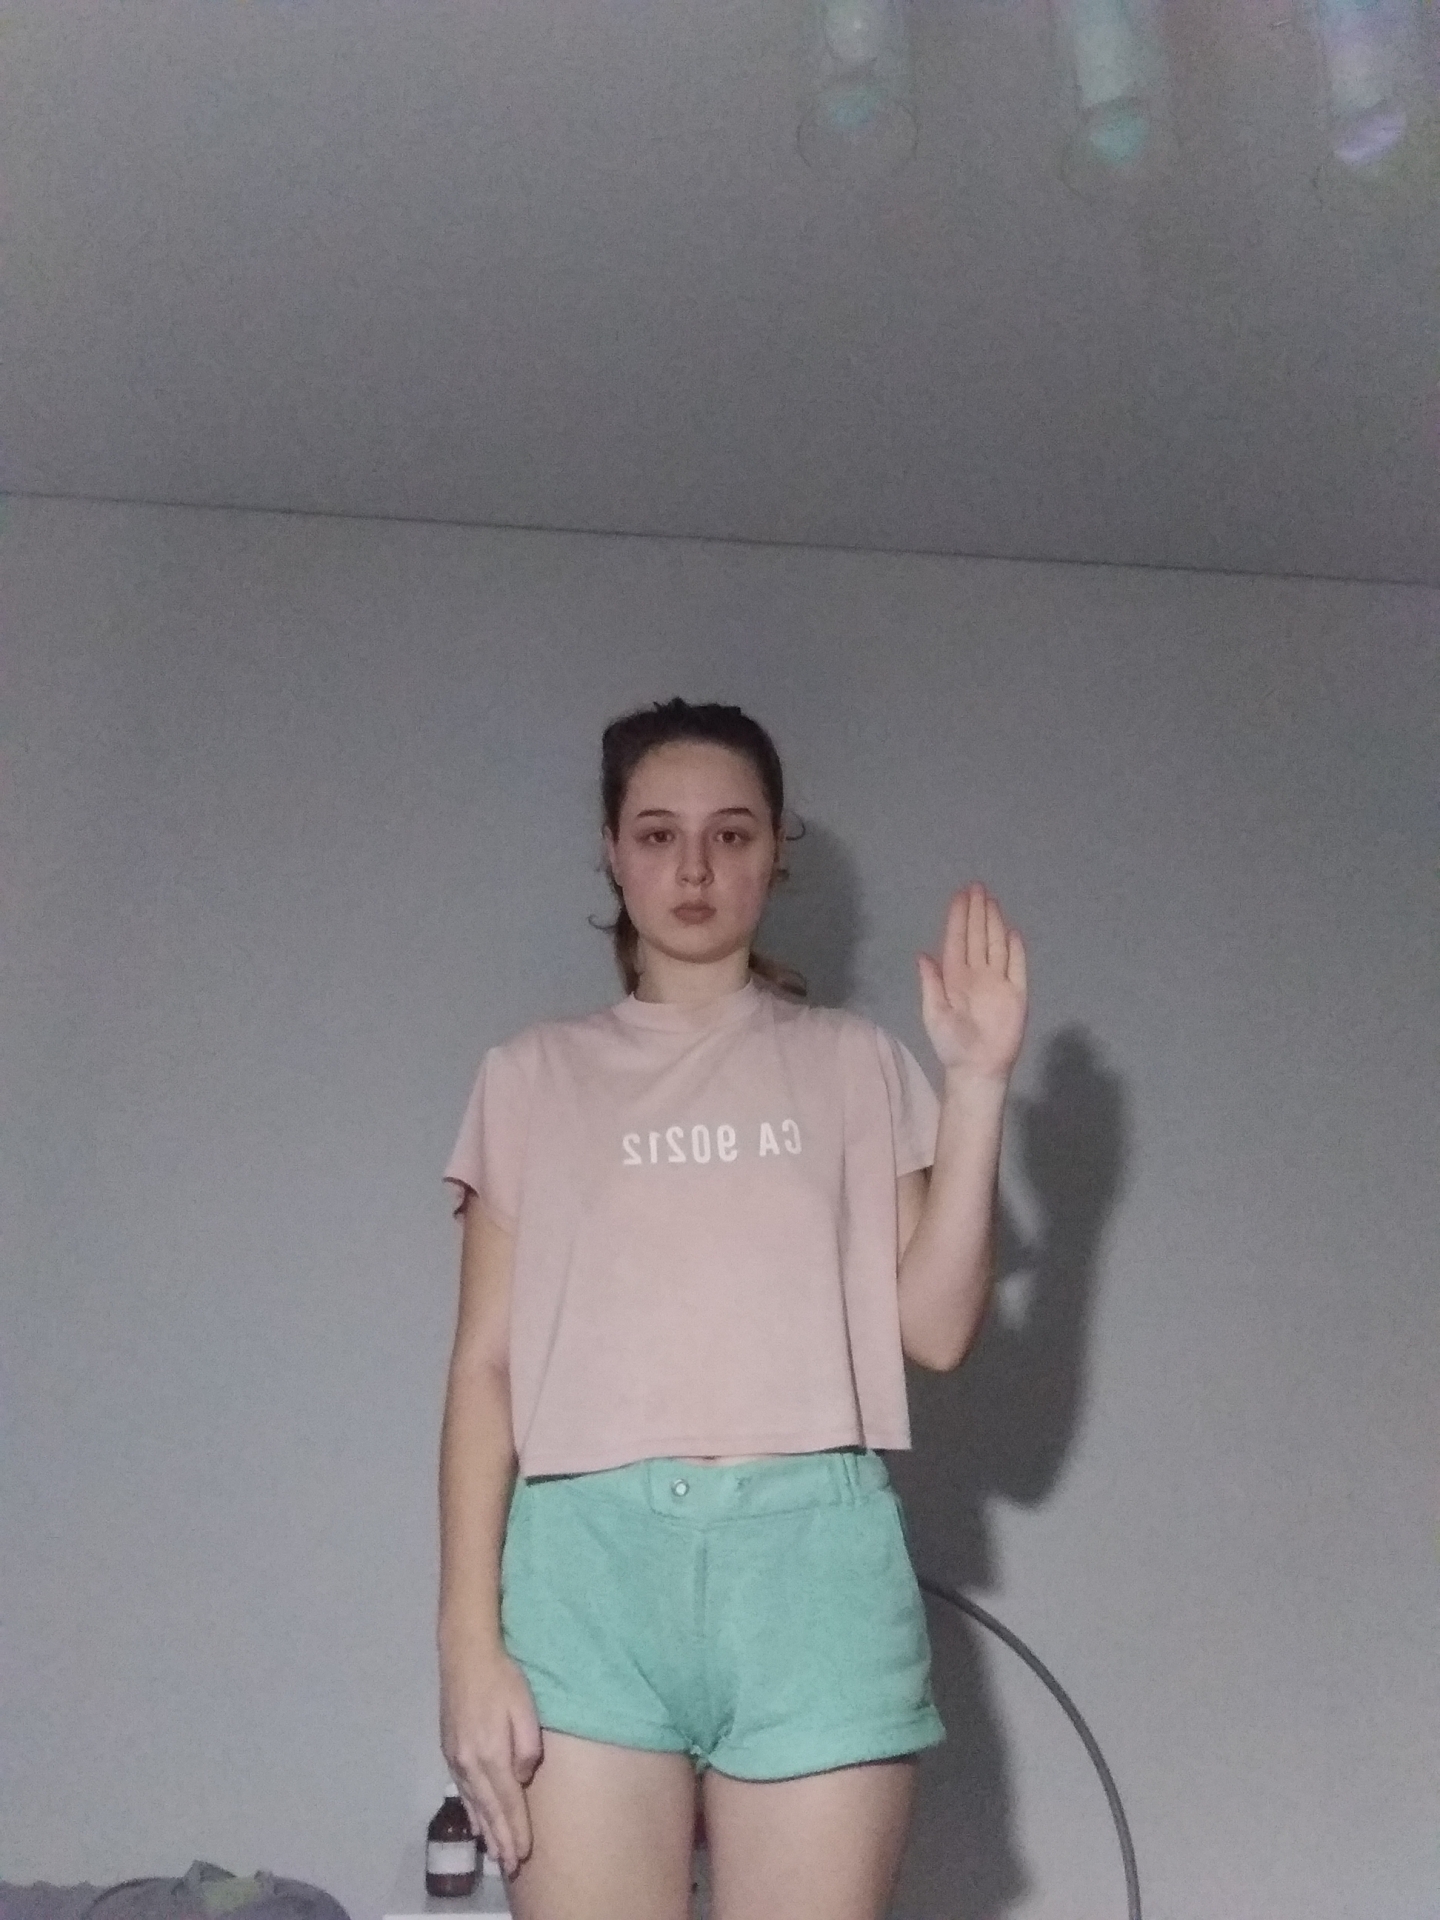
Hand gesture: stop